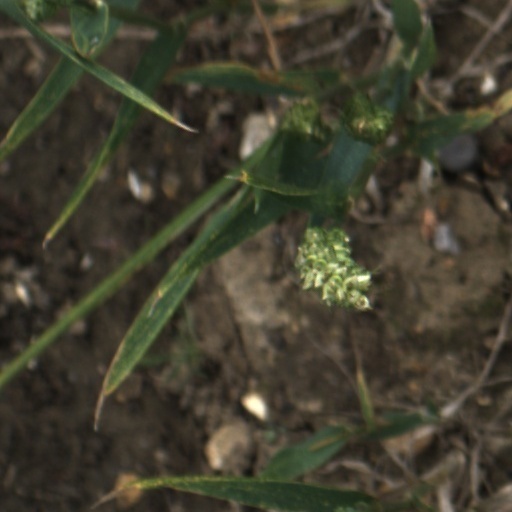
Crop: wheat